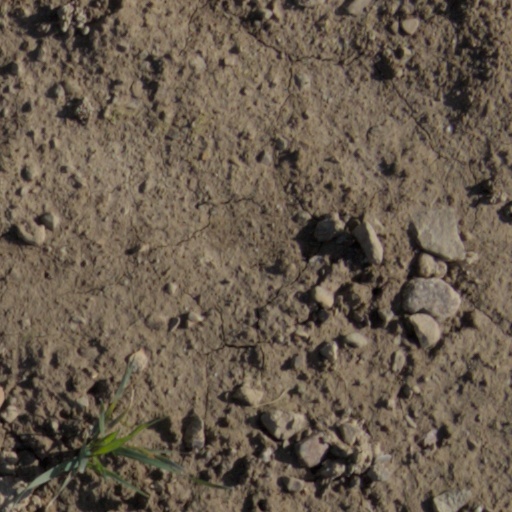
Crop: wheat